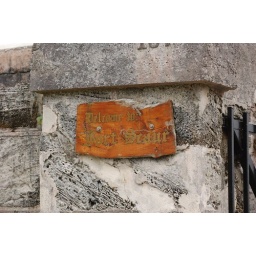
Fort Scaur was a large fort located on a hill near the house in Somerset.